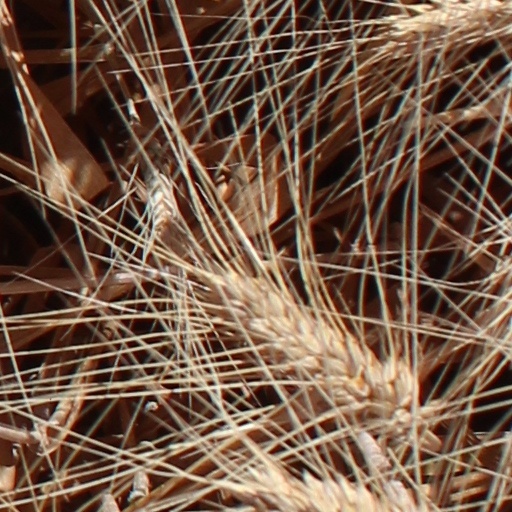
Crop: wheat